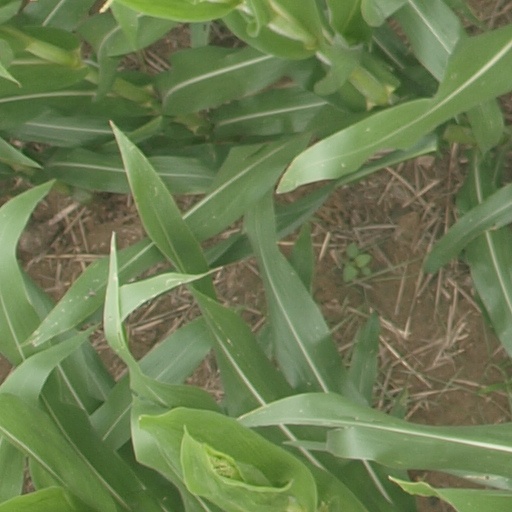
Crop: maize; corn